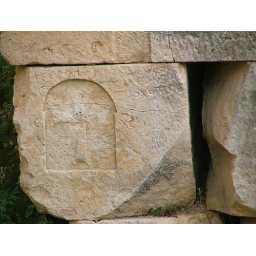
Christrian cross in a stone in the wall.